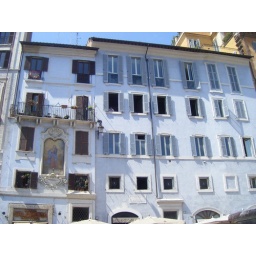
Really pretty blue building in the piazza in front of the pantheon